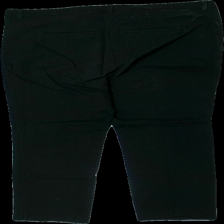
View: back
Type: Trousers
Category: Ladies
Brand: Not in the list
Brand text on label: stories
Colors: Black
Material: 61% viscose 39% nylone
Cut: Regular
Size: 50
Season: All
Damage location: bottom center
Damage 2 location: middle right
Damage 3 location: middle right
Price range: 50-100
Recommended usage: Reuse
Description: svarta byxor